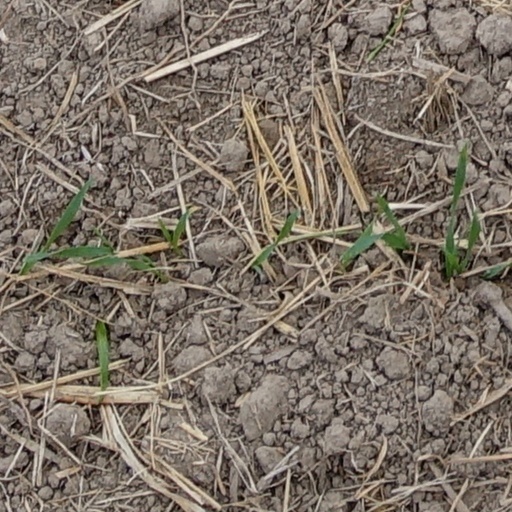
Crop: wheat